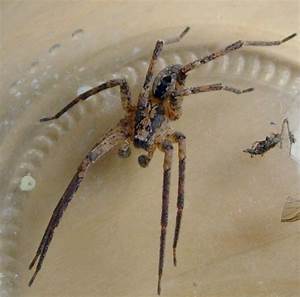
Label: spider